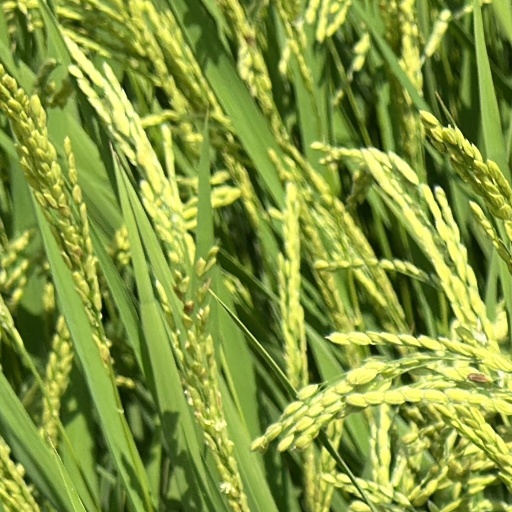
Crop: rice